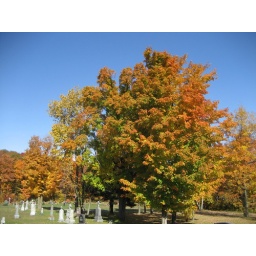
Pretty trees and sky in Old Chelsea